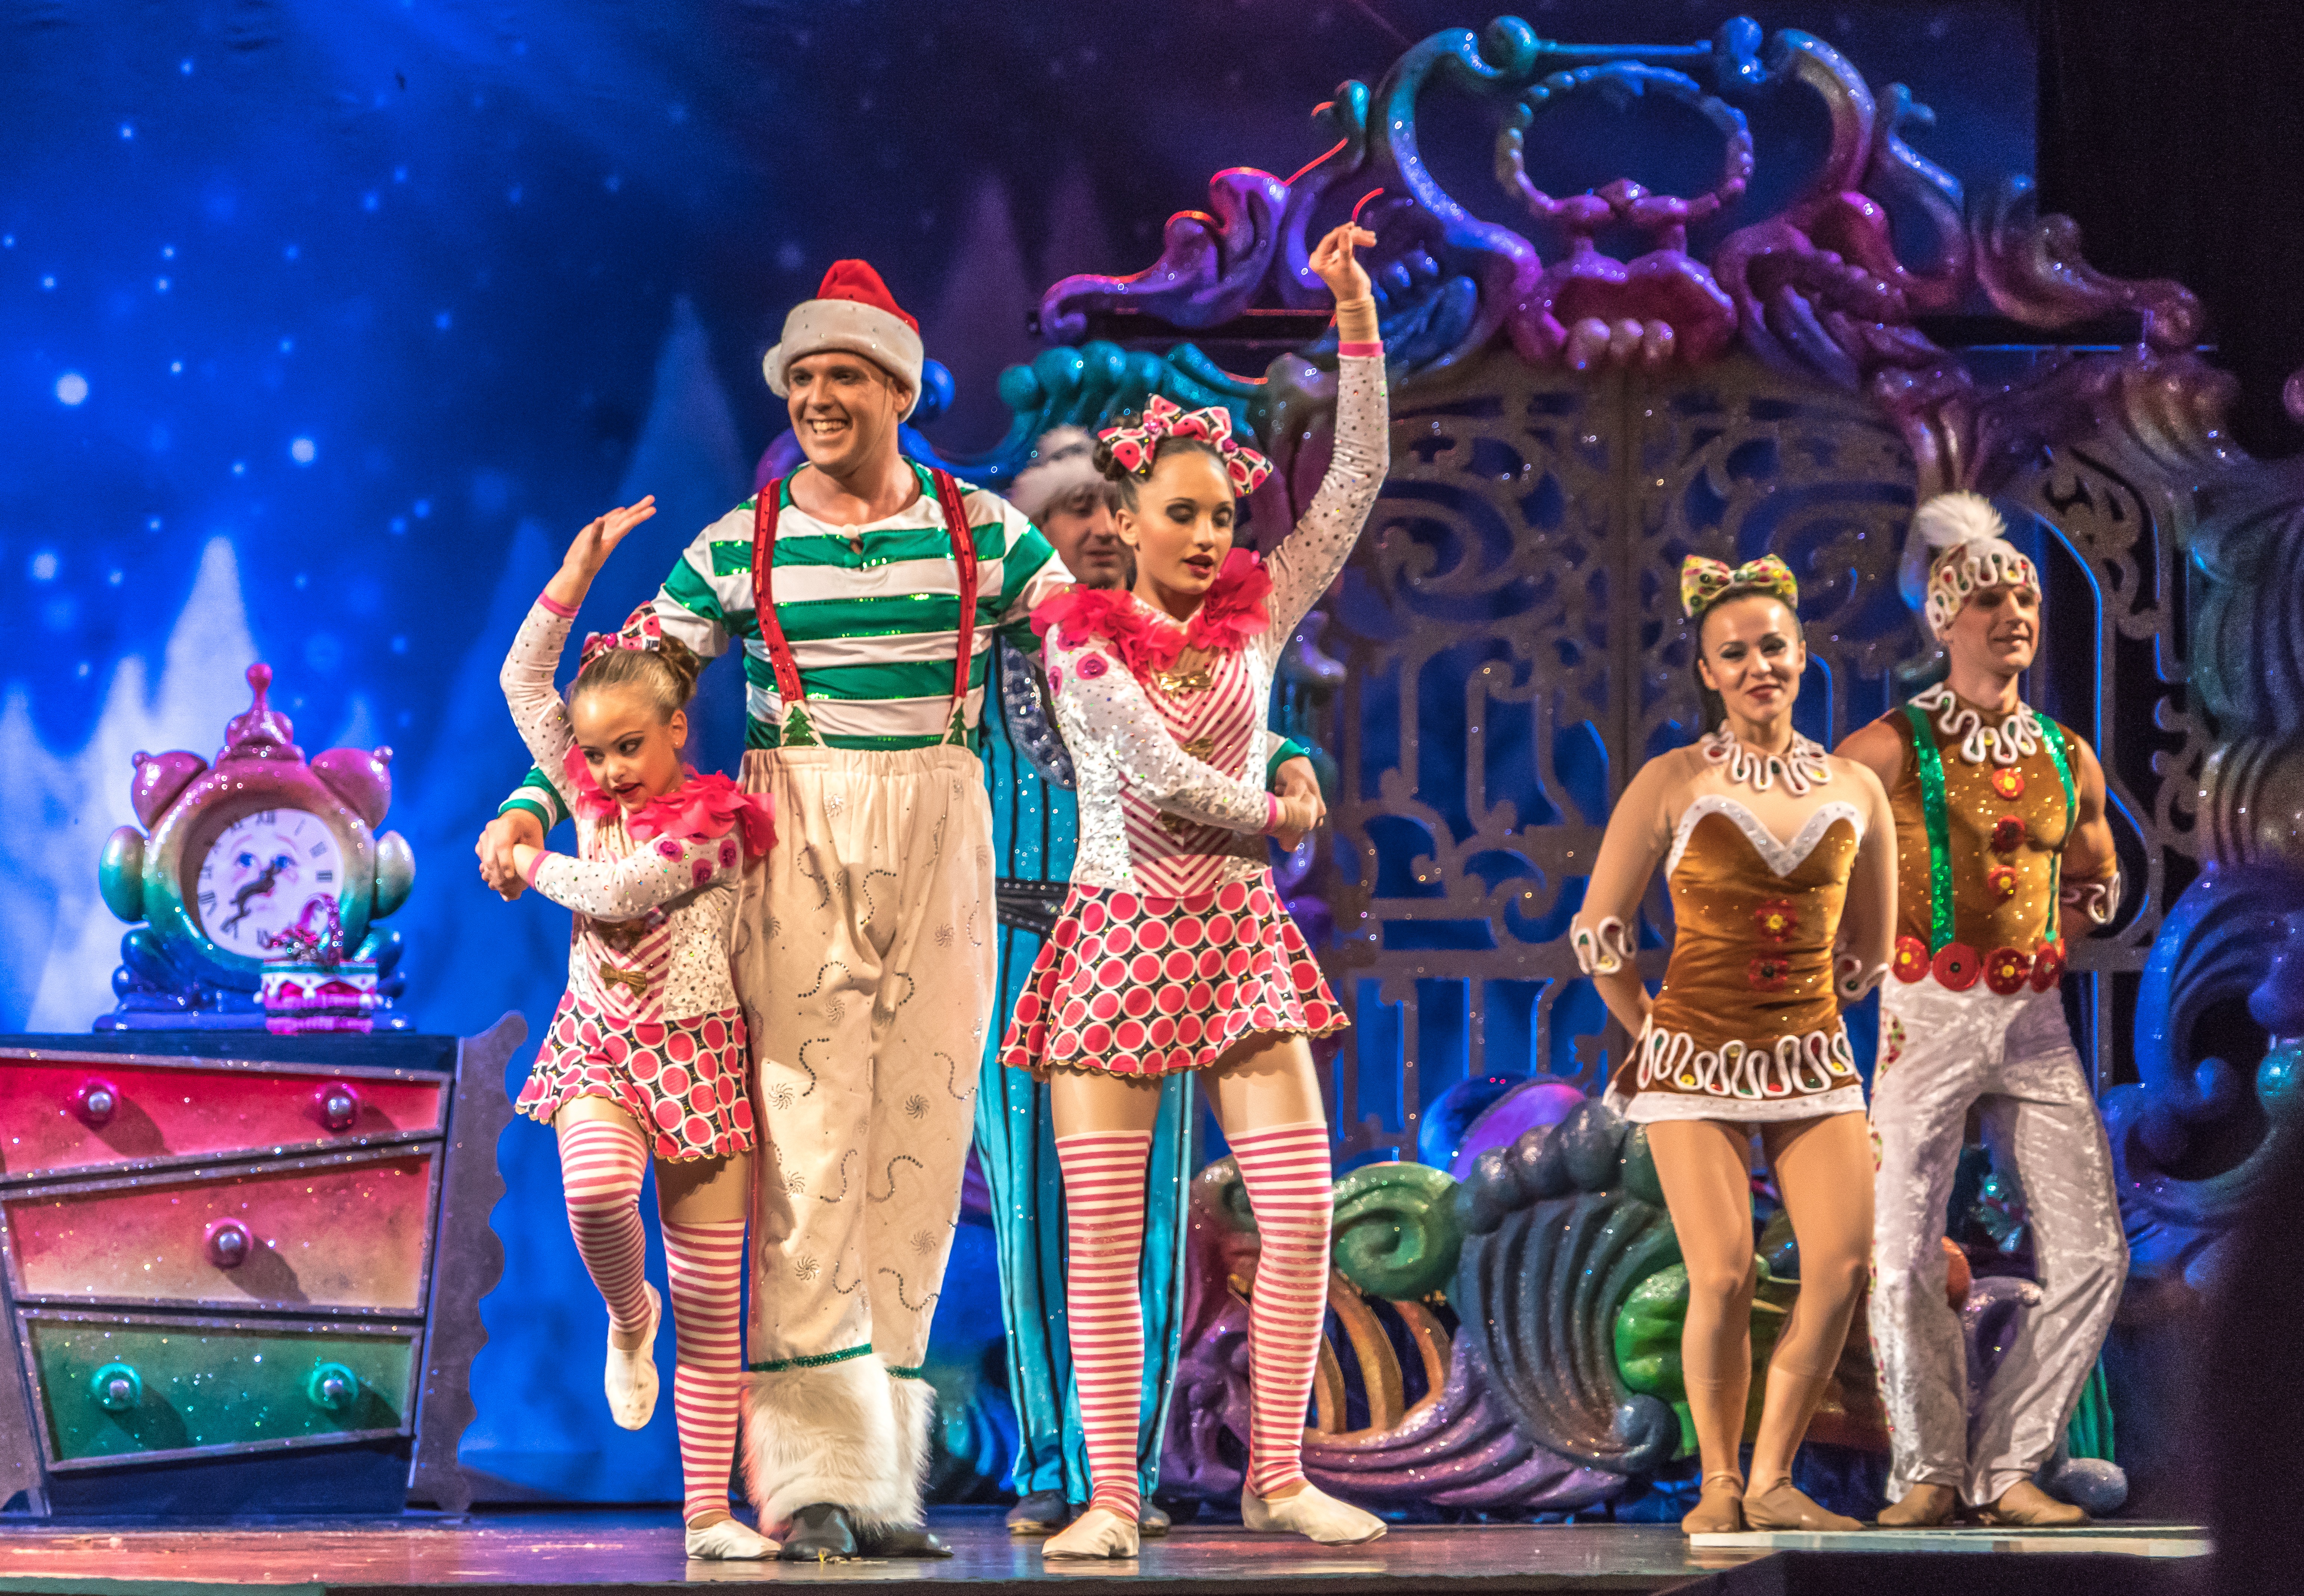
man, person, people, woman, dance, portrait, show, hat, leisure, smile, dancer, performance art, product, caucasian, theatre, stage, fun, happy, performance, event, circus, xmas, florida, orlando, entertainment, costumes, acrobats, performing arts, gaylord palms, musical theatre, christmas show, holiday show, cirque du soleil, theatrical scenery